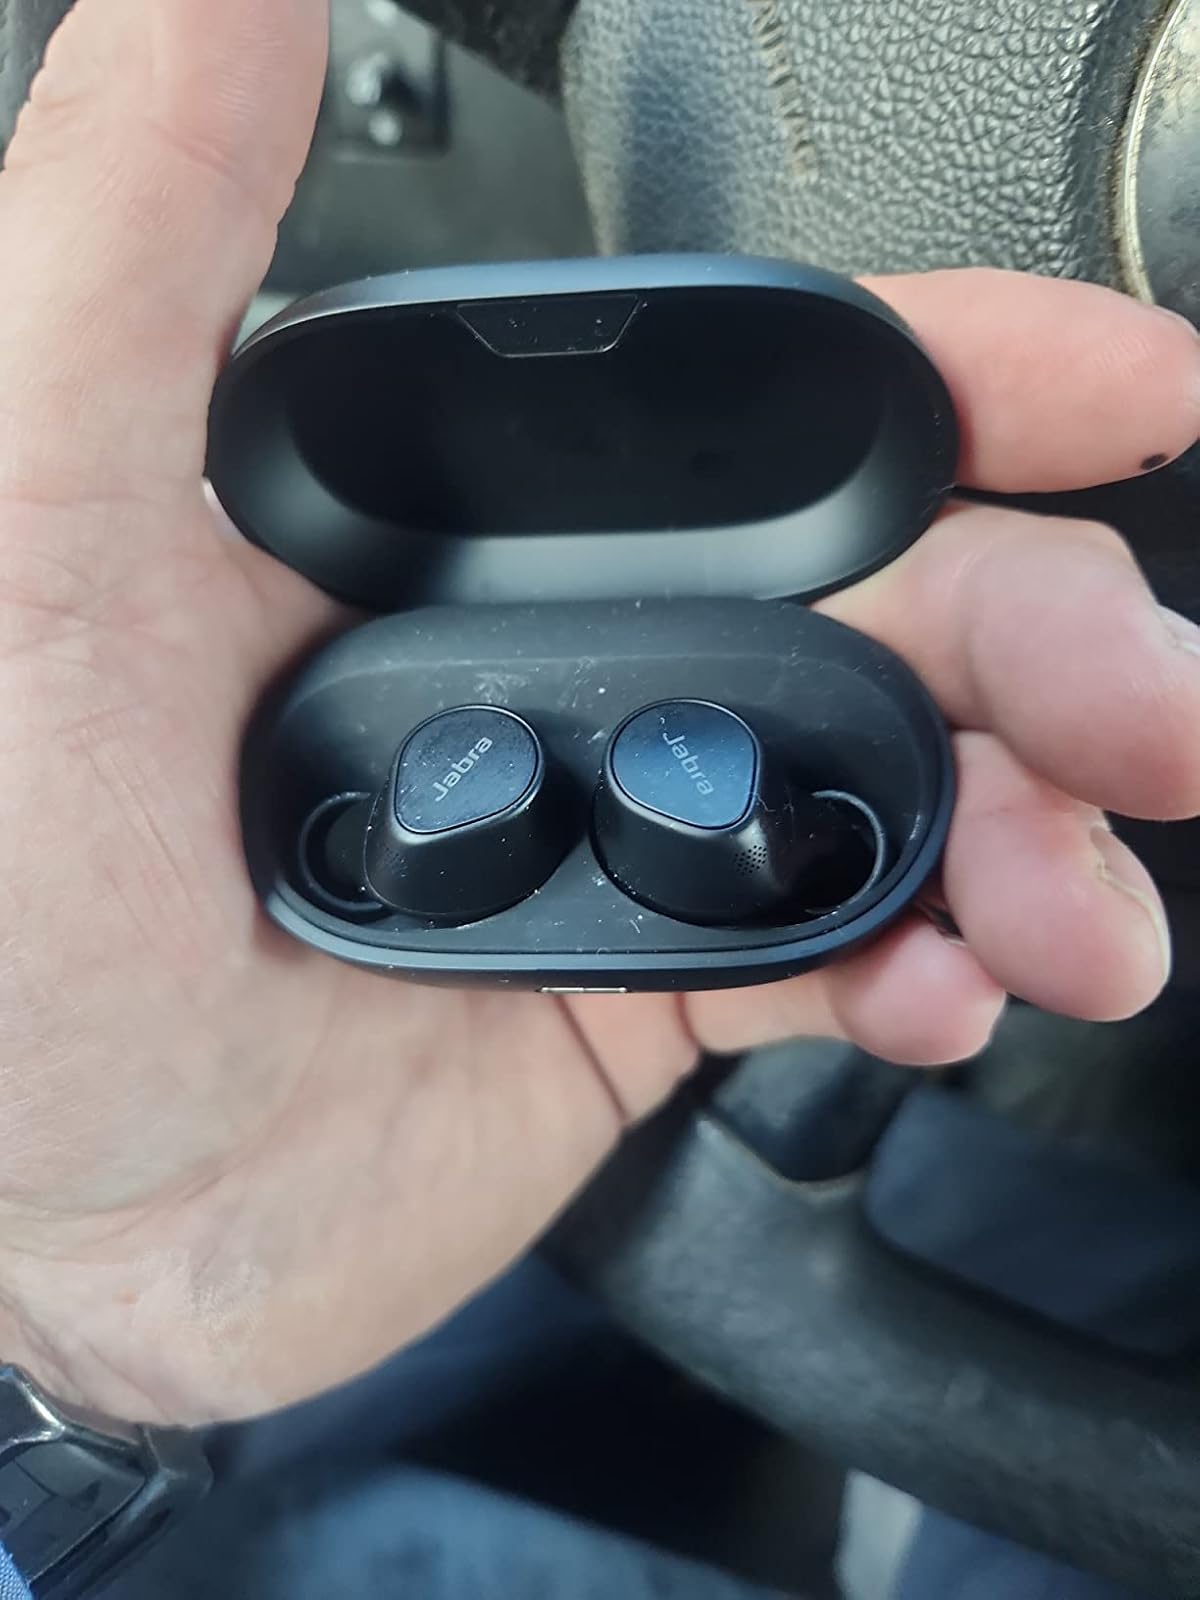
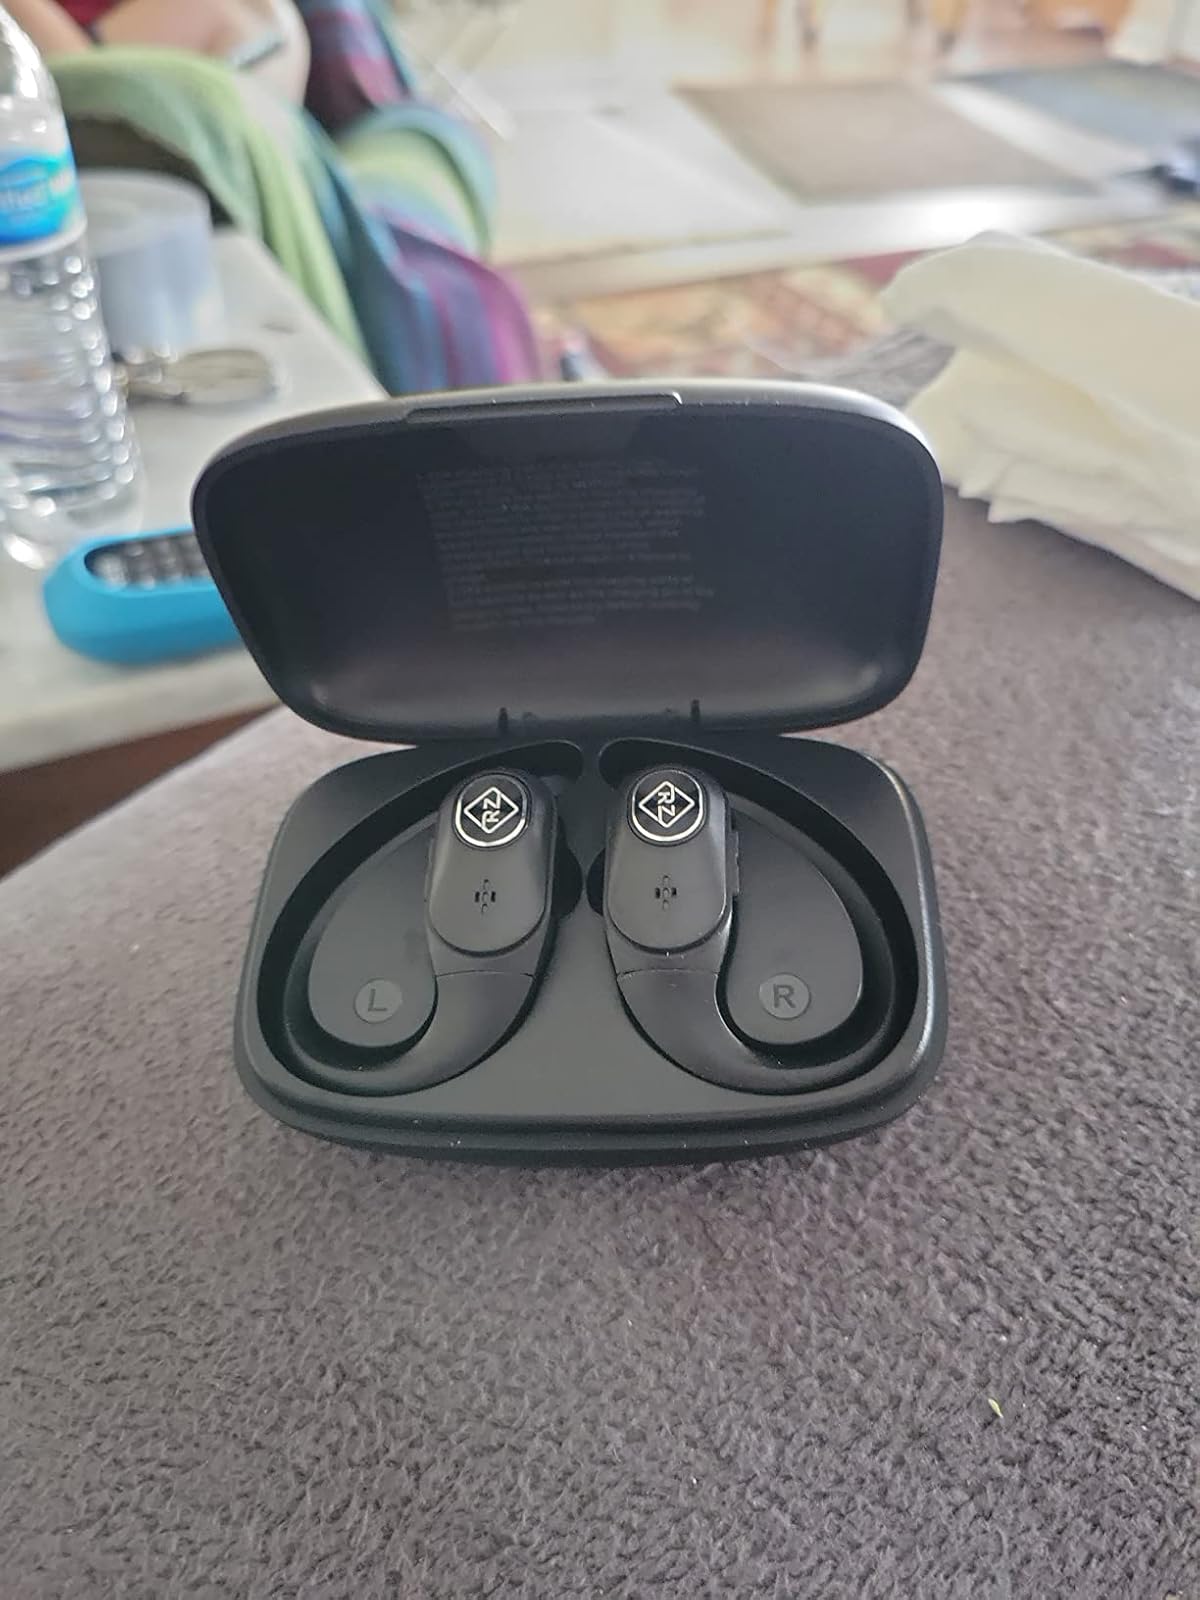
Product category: earbuds
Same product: no